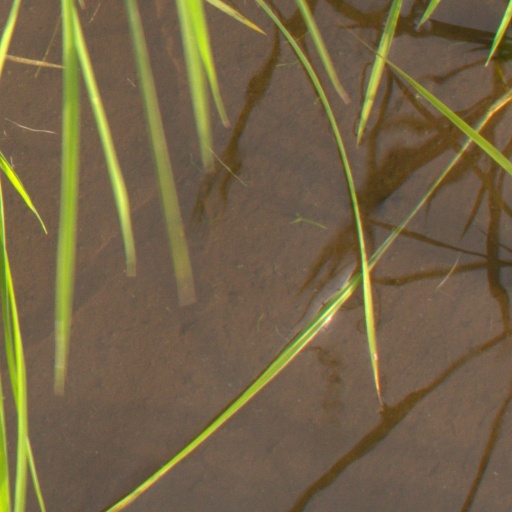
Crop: rice